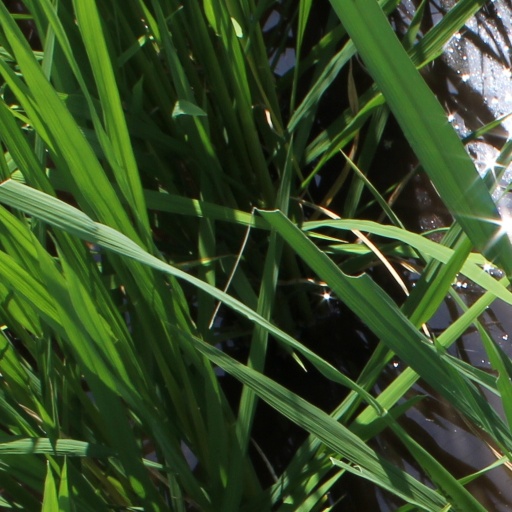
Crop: rice